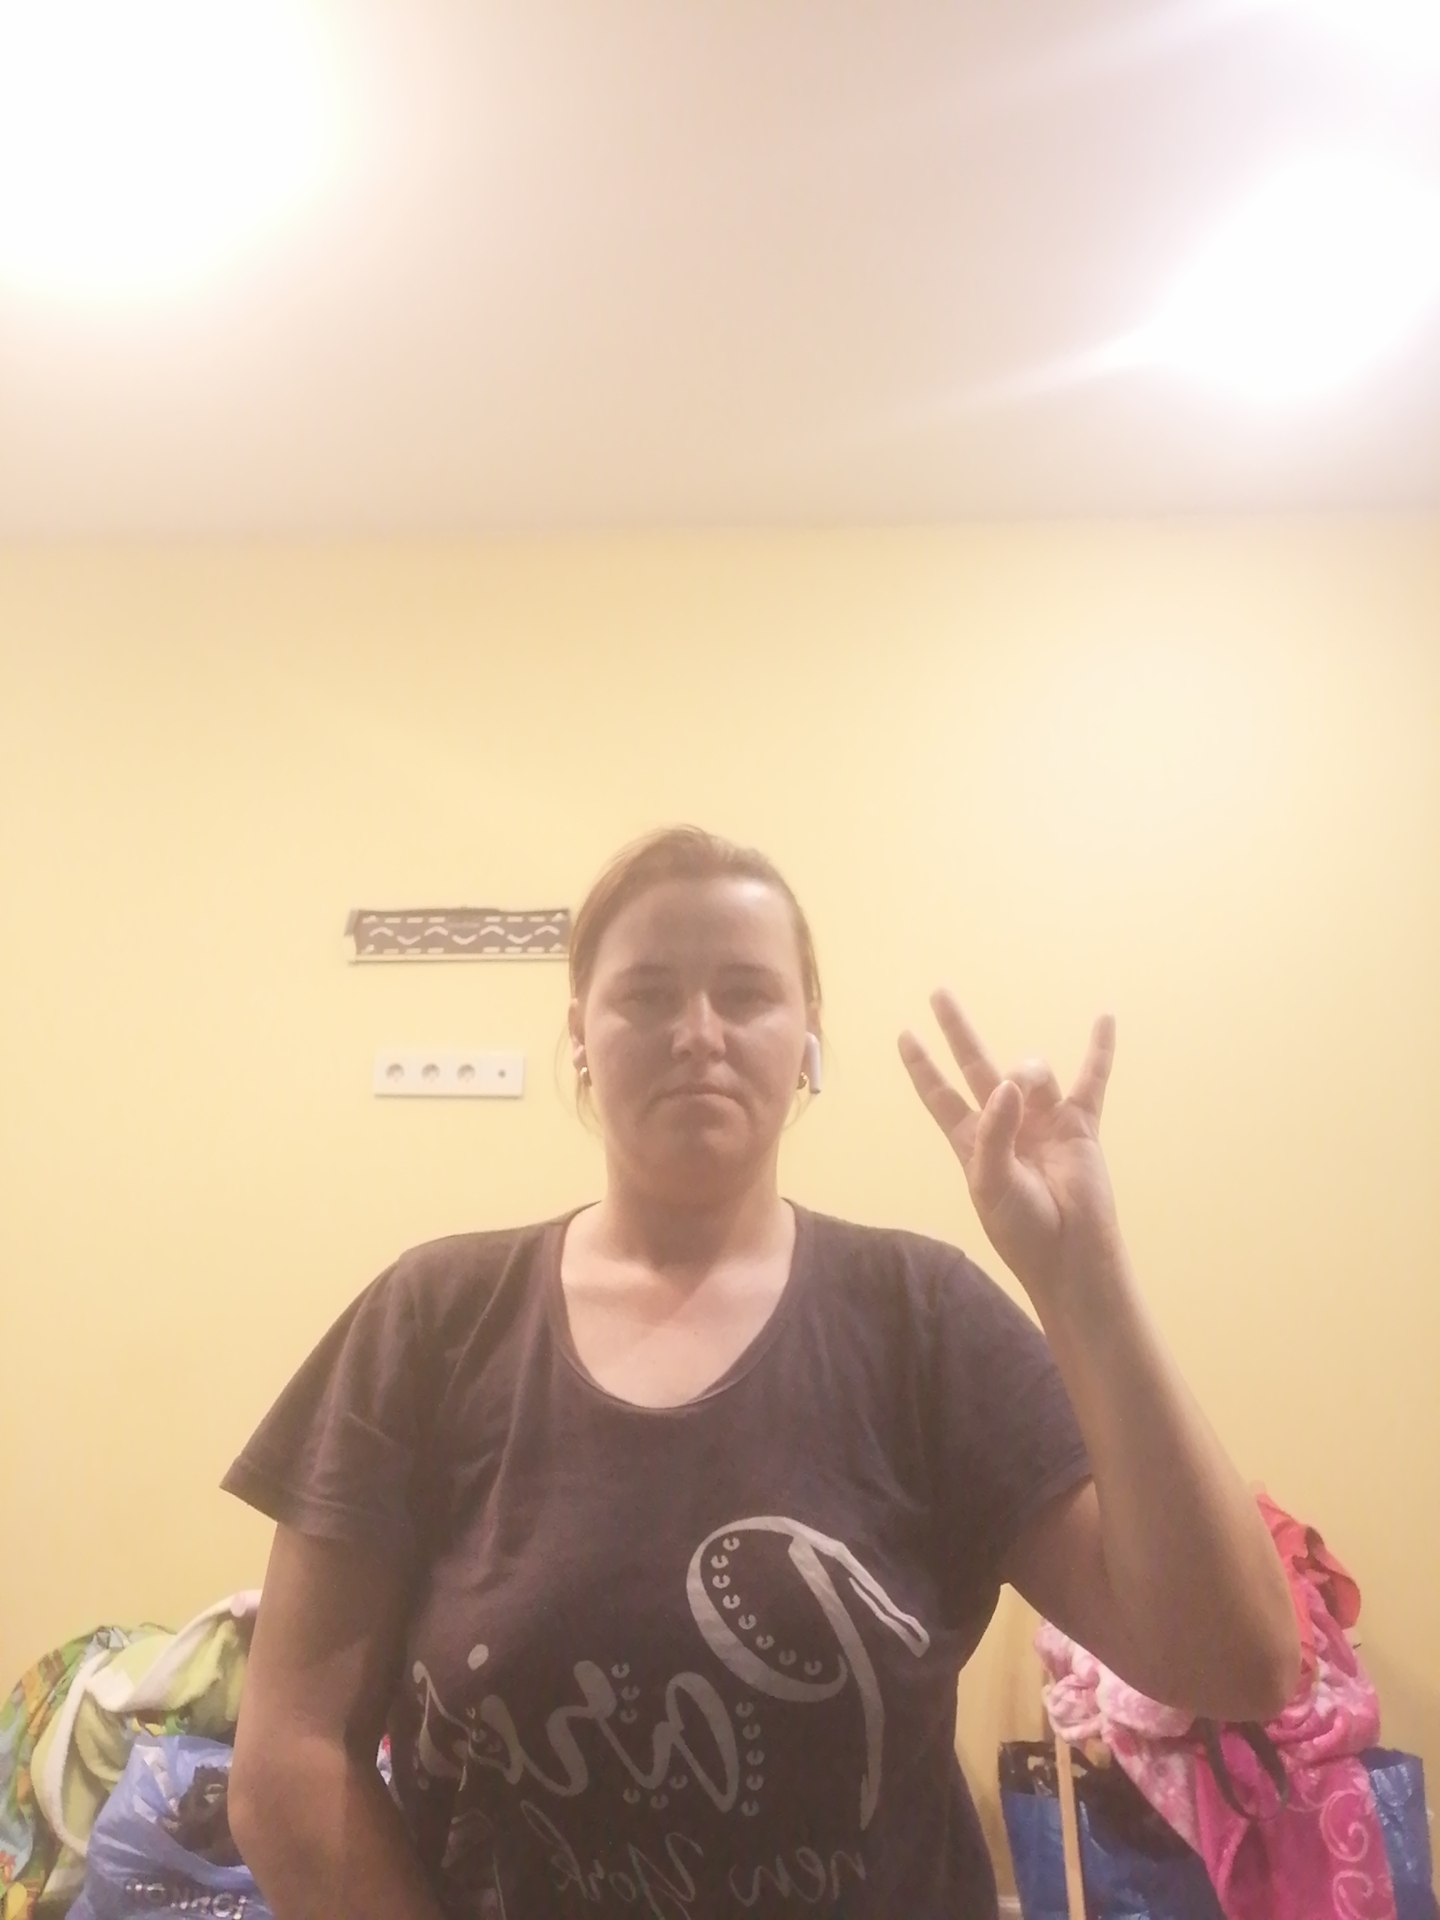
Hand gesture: three3